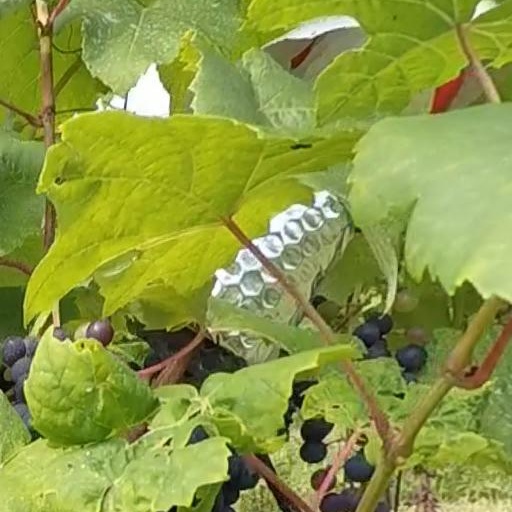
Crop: grape